Rizieq Shihab

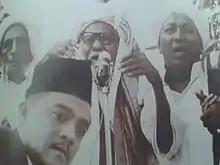
Father of Rizieq, Hussein Shihab (wearing black cap) with Habib Ali bin Husein al-Attas (left), Habib Ali bin Abdurrahman al-Habsyi (central), and Habib Muhammad bin Ali al-Habsyi (right), while attending the event of the Prophet's mawlid in Kwitang in 1950.

Rizieq was born in Petamburan, Tanah Abang, Central Jakarta on 24 August 1965 to Husein bin Shihab and Syarifah Sidah Alatas. Both his parents were Arab Indonesians of mixed Hadhrami and Betawi heritage. His father was Sayyid Husein bin Muhammad bin Husein bin Abdullah bin Husein bin Muhammad bin Shaikh bin Muhammad Shihab, born around 1920, a cofounder of "Pandu" "Arab Indonesia Movement", a boy scouts-like movement for Arab Indonesians founded with his friends in 1937 (which later became PII or "Islamic Scouting Organization of Indonesia".) His father died in 1966 when Rizieq was 11 months old, and because of that Rizieq was not put in boarding school. At the age of 4, he continued his education in the Qur'an at mosques. As a single parent, his mother worked as a tailor and bridal makeup artist.